Super SWIV

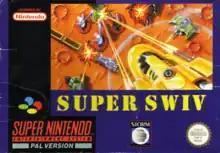
European SNES cover art

Super SWIV (Firepower 2000 in the US) is a top-down shoot 'em up released for the Super Nintendo Entertainment System in 1992. It was released as Mega SWIV on the Mega Drive in 1995. It is the sequel to the 1991 game SWIV. It was followed by "SWIV 3D" in 1996.